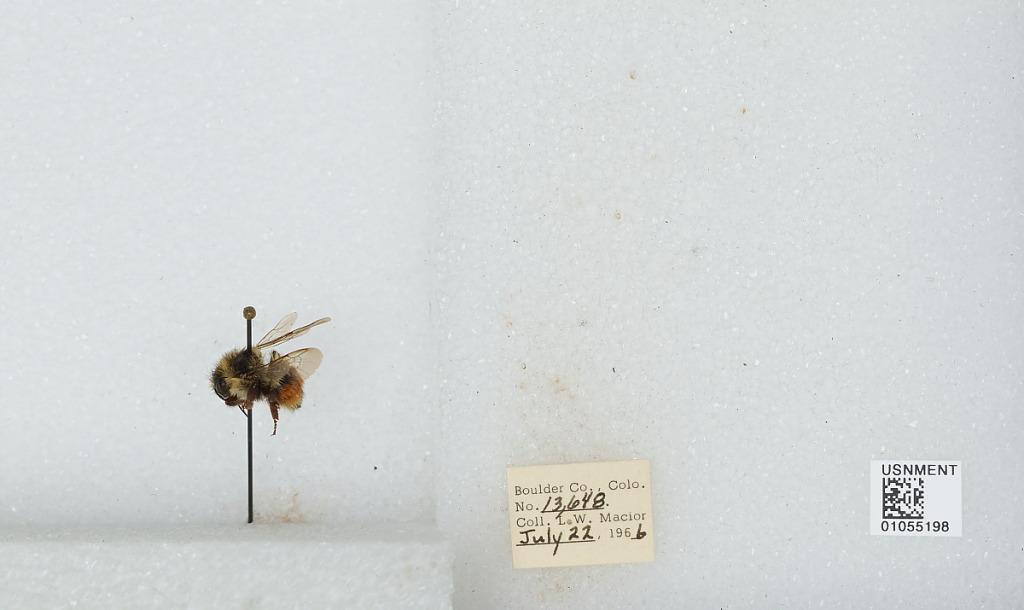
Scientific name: Bombus (Pyrobombus) bifarius Cresson
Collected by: L. Macior
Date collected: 1966-7-22
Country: United States
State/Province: Colorado
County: Boulder
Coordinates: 40.0017, -105.308